Monica Grady

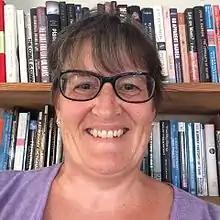

Monica Mary Grady, CBE (born 15 July 1958) is a British space scientist, primarily known for her work on meteorites. She is currently Professor of Planetary and Space Science at the Open University and is also the Chancellor of Liverpool Hope University.